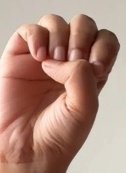
ASL sign: E